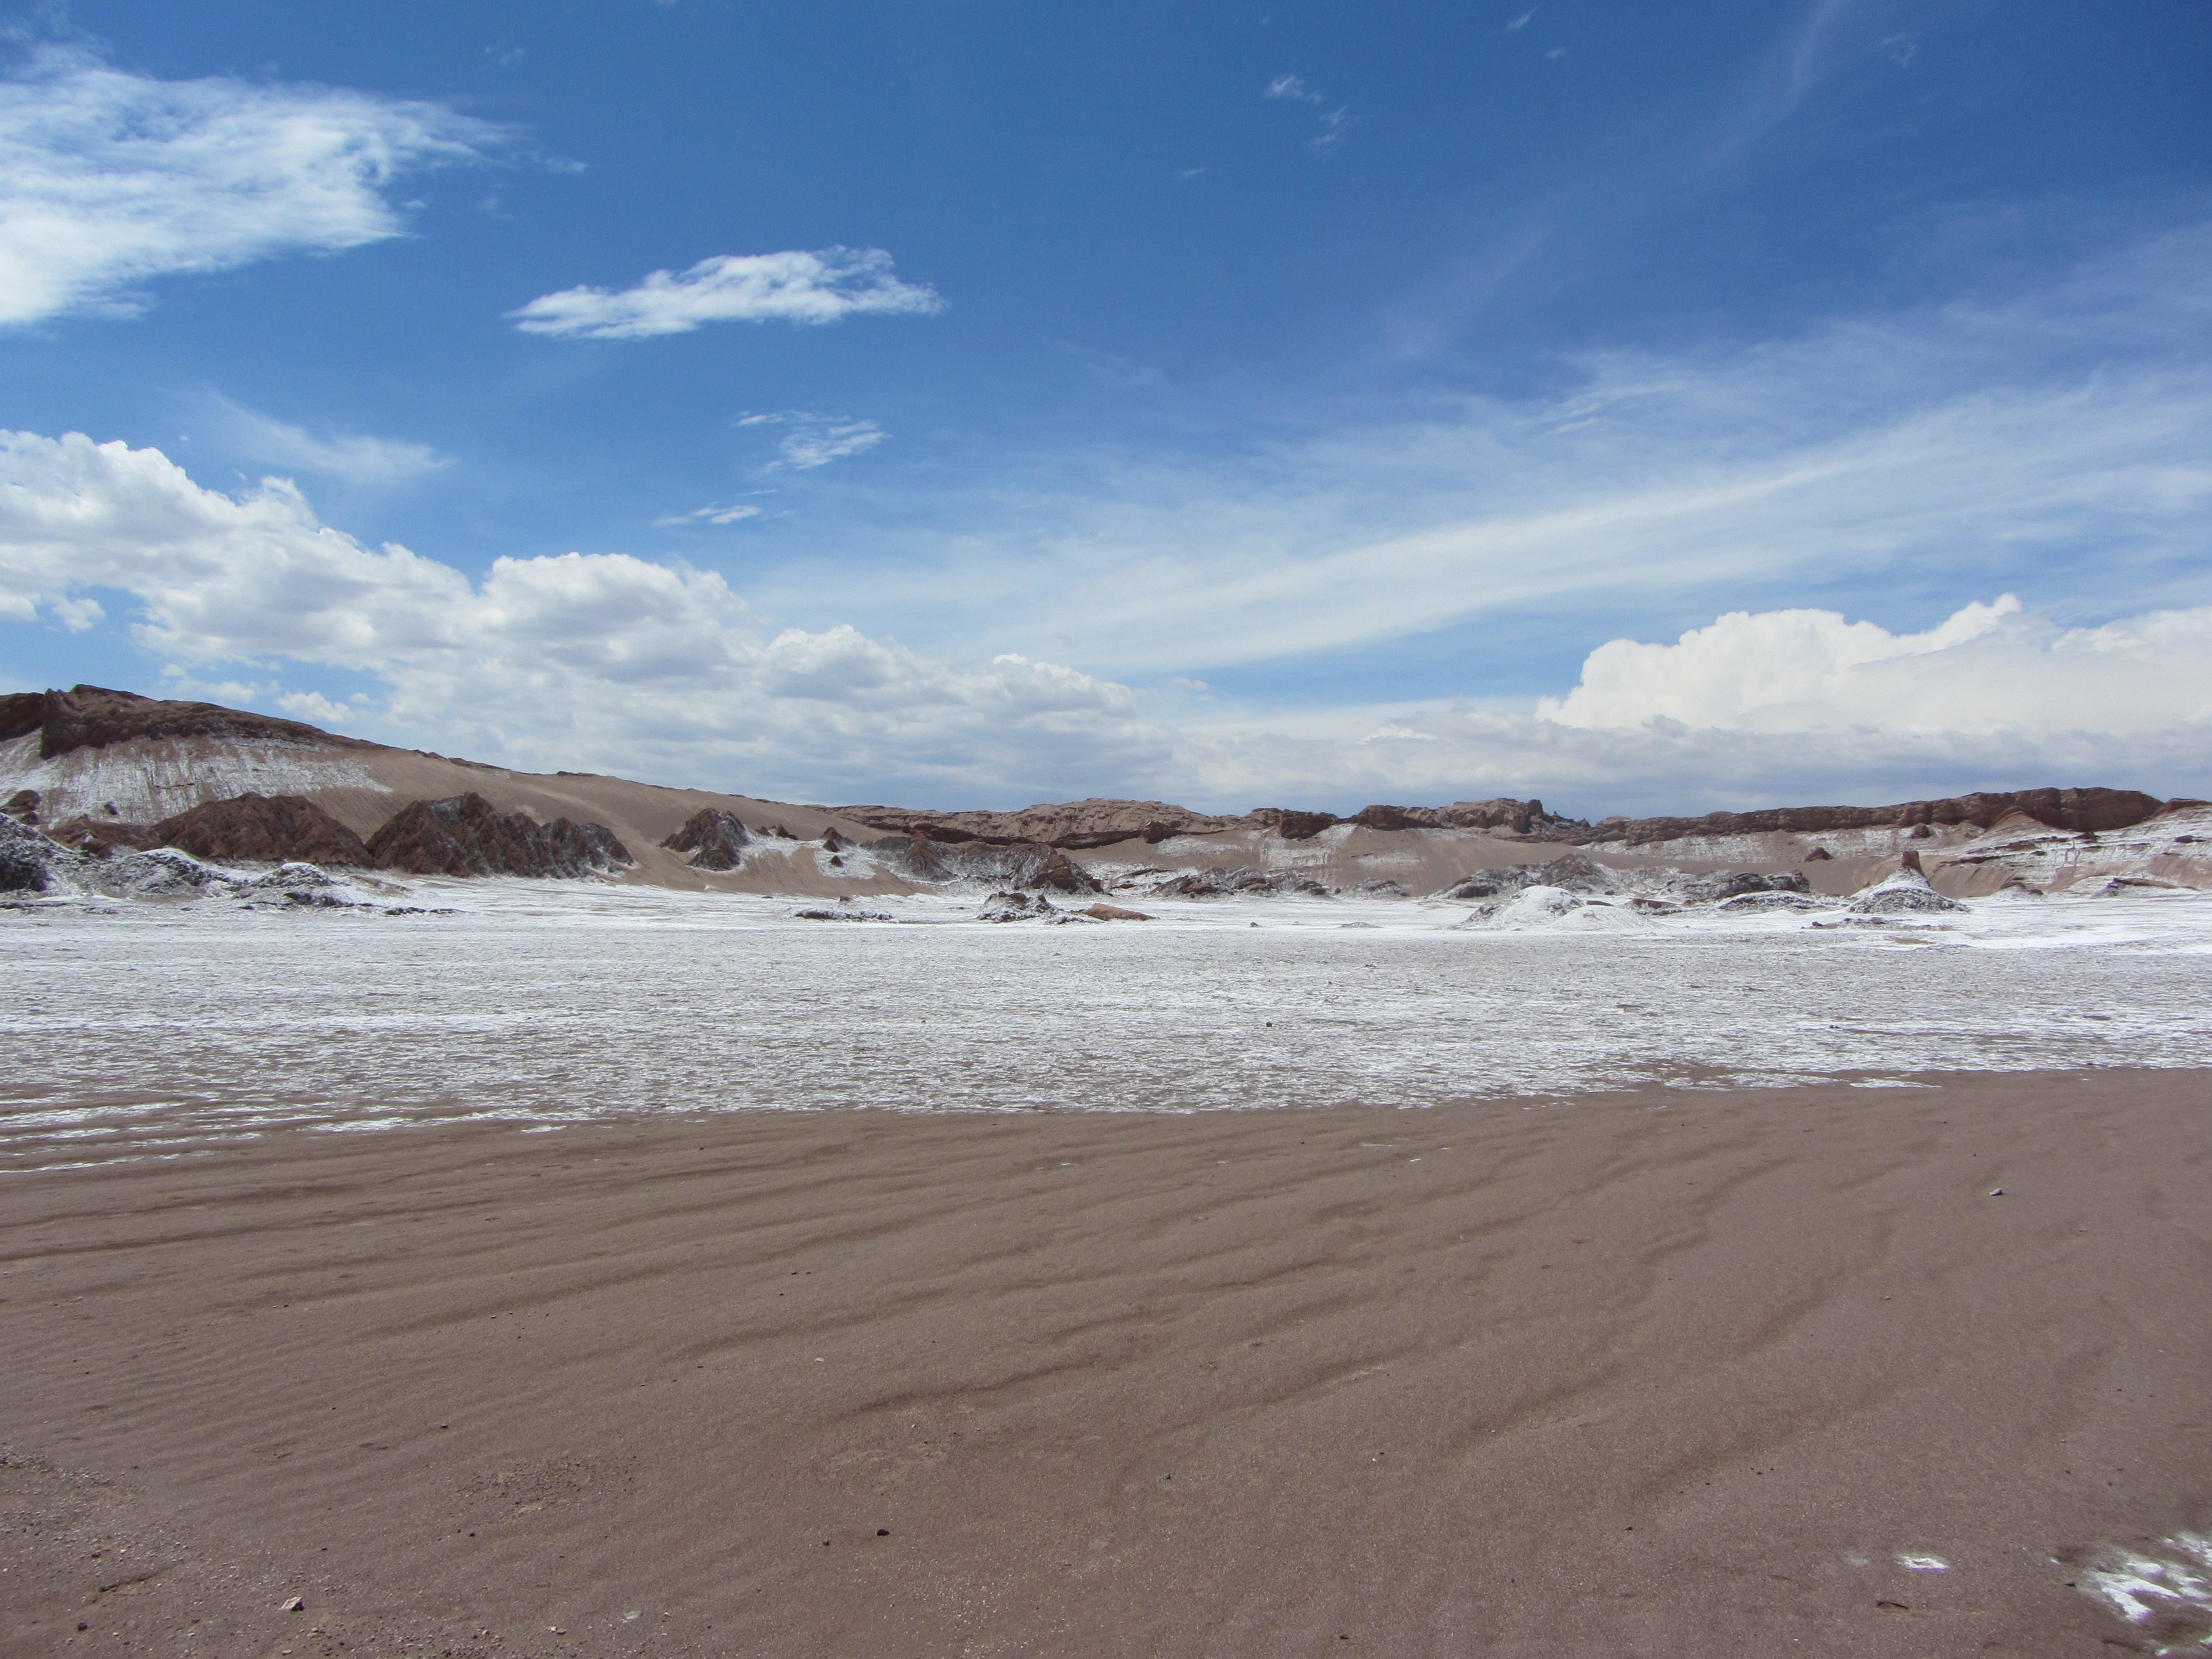
beach, landscape, sea, coast, nature, sand, rock, ocean, desert, shore, wave, barren, bay, salt, moon, chile, body of water, south america, habitat, landform, salt flats, mudflat, natural environment, wind wave